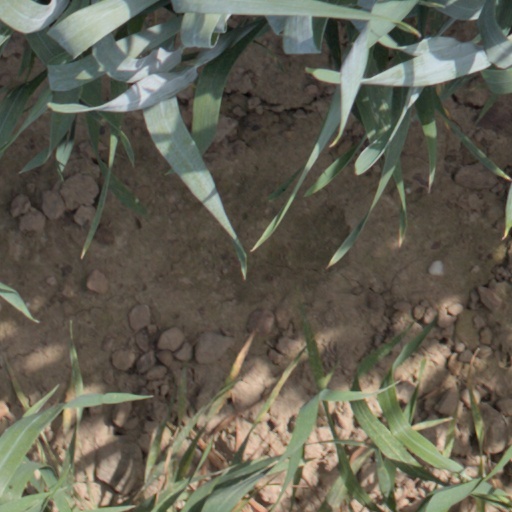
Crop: wheat